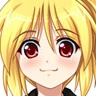
Portrait style: Anime Portrait